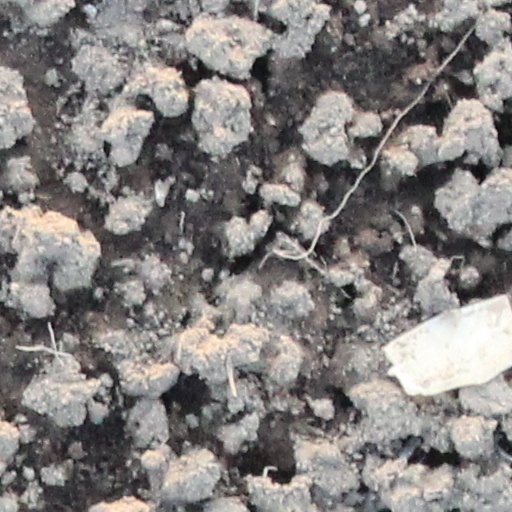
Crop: wheat